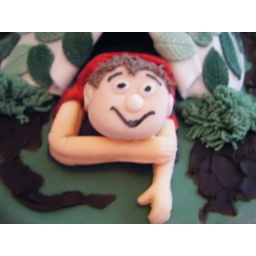
An 18th birthday commission for a madeira cake decorated with the boy himself in his distinctive tent.